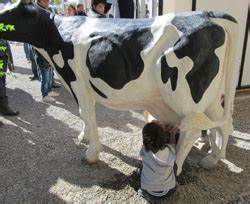
Label: cow